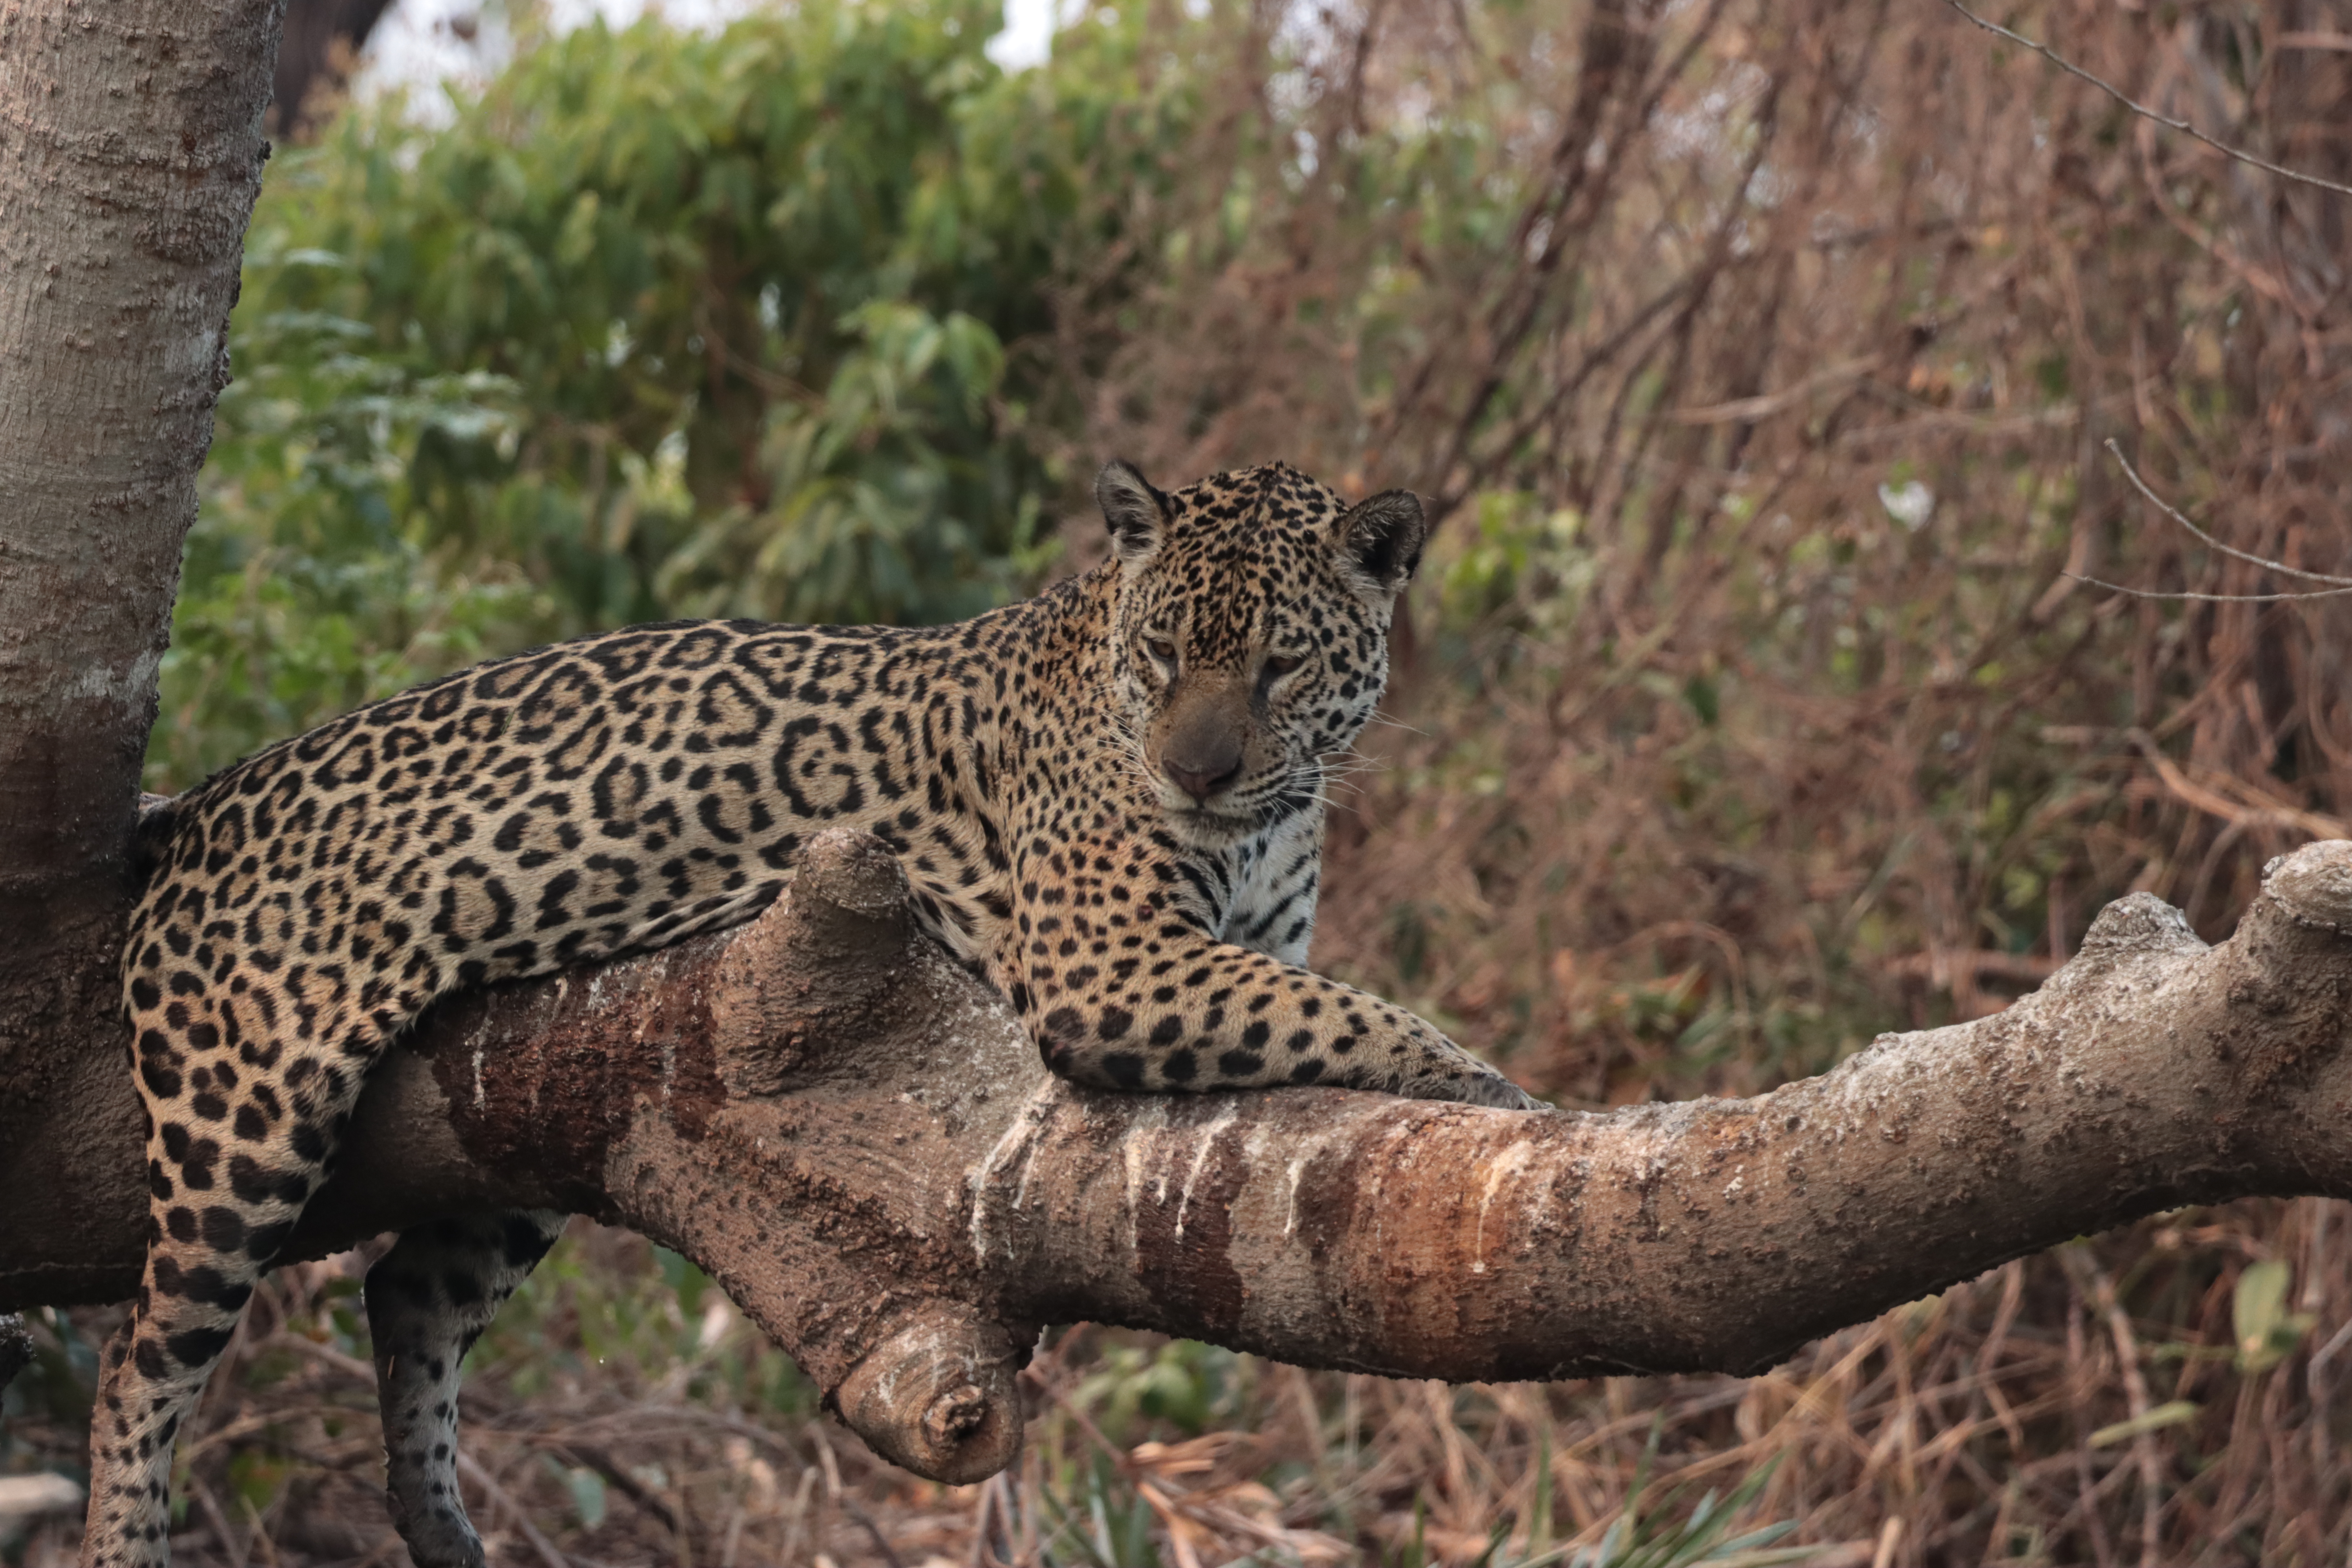
Jaguar: Medrosa